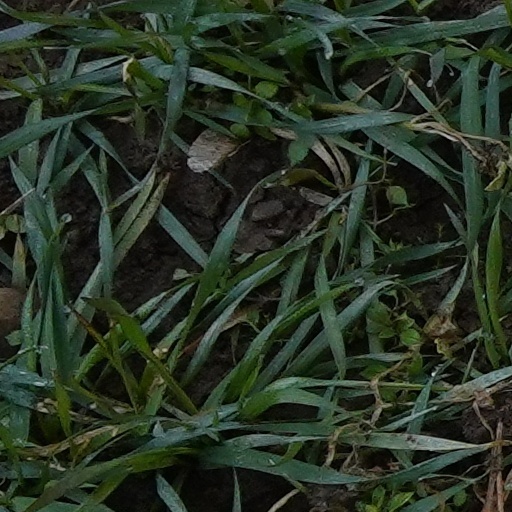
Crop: wheat